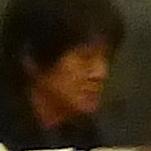
Age: 74